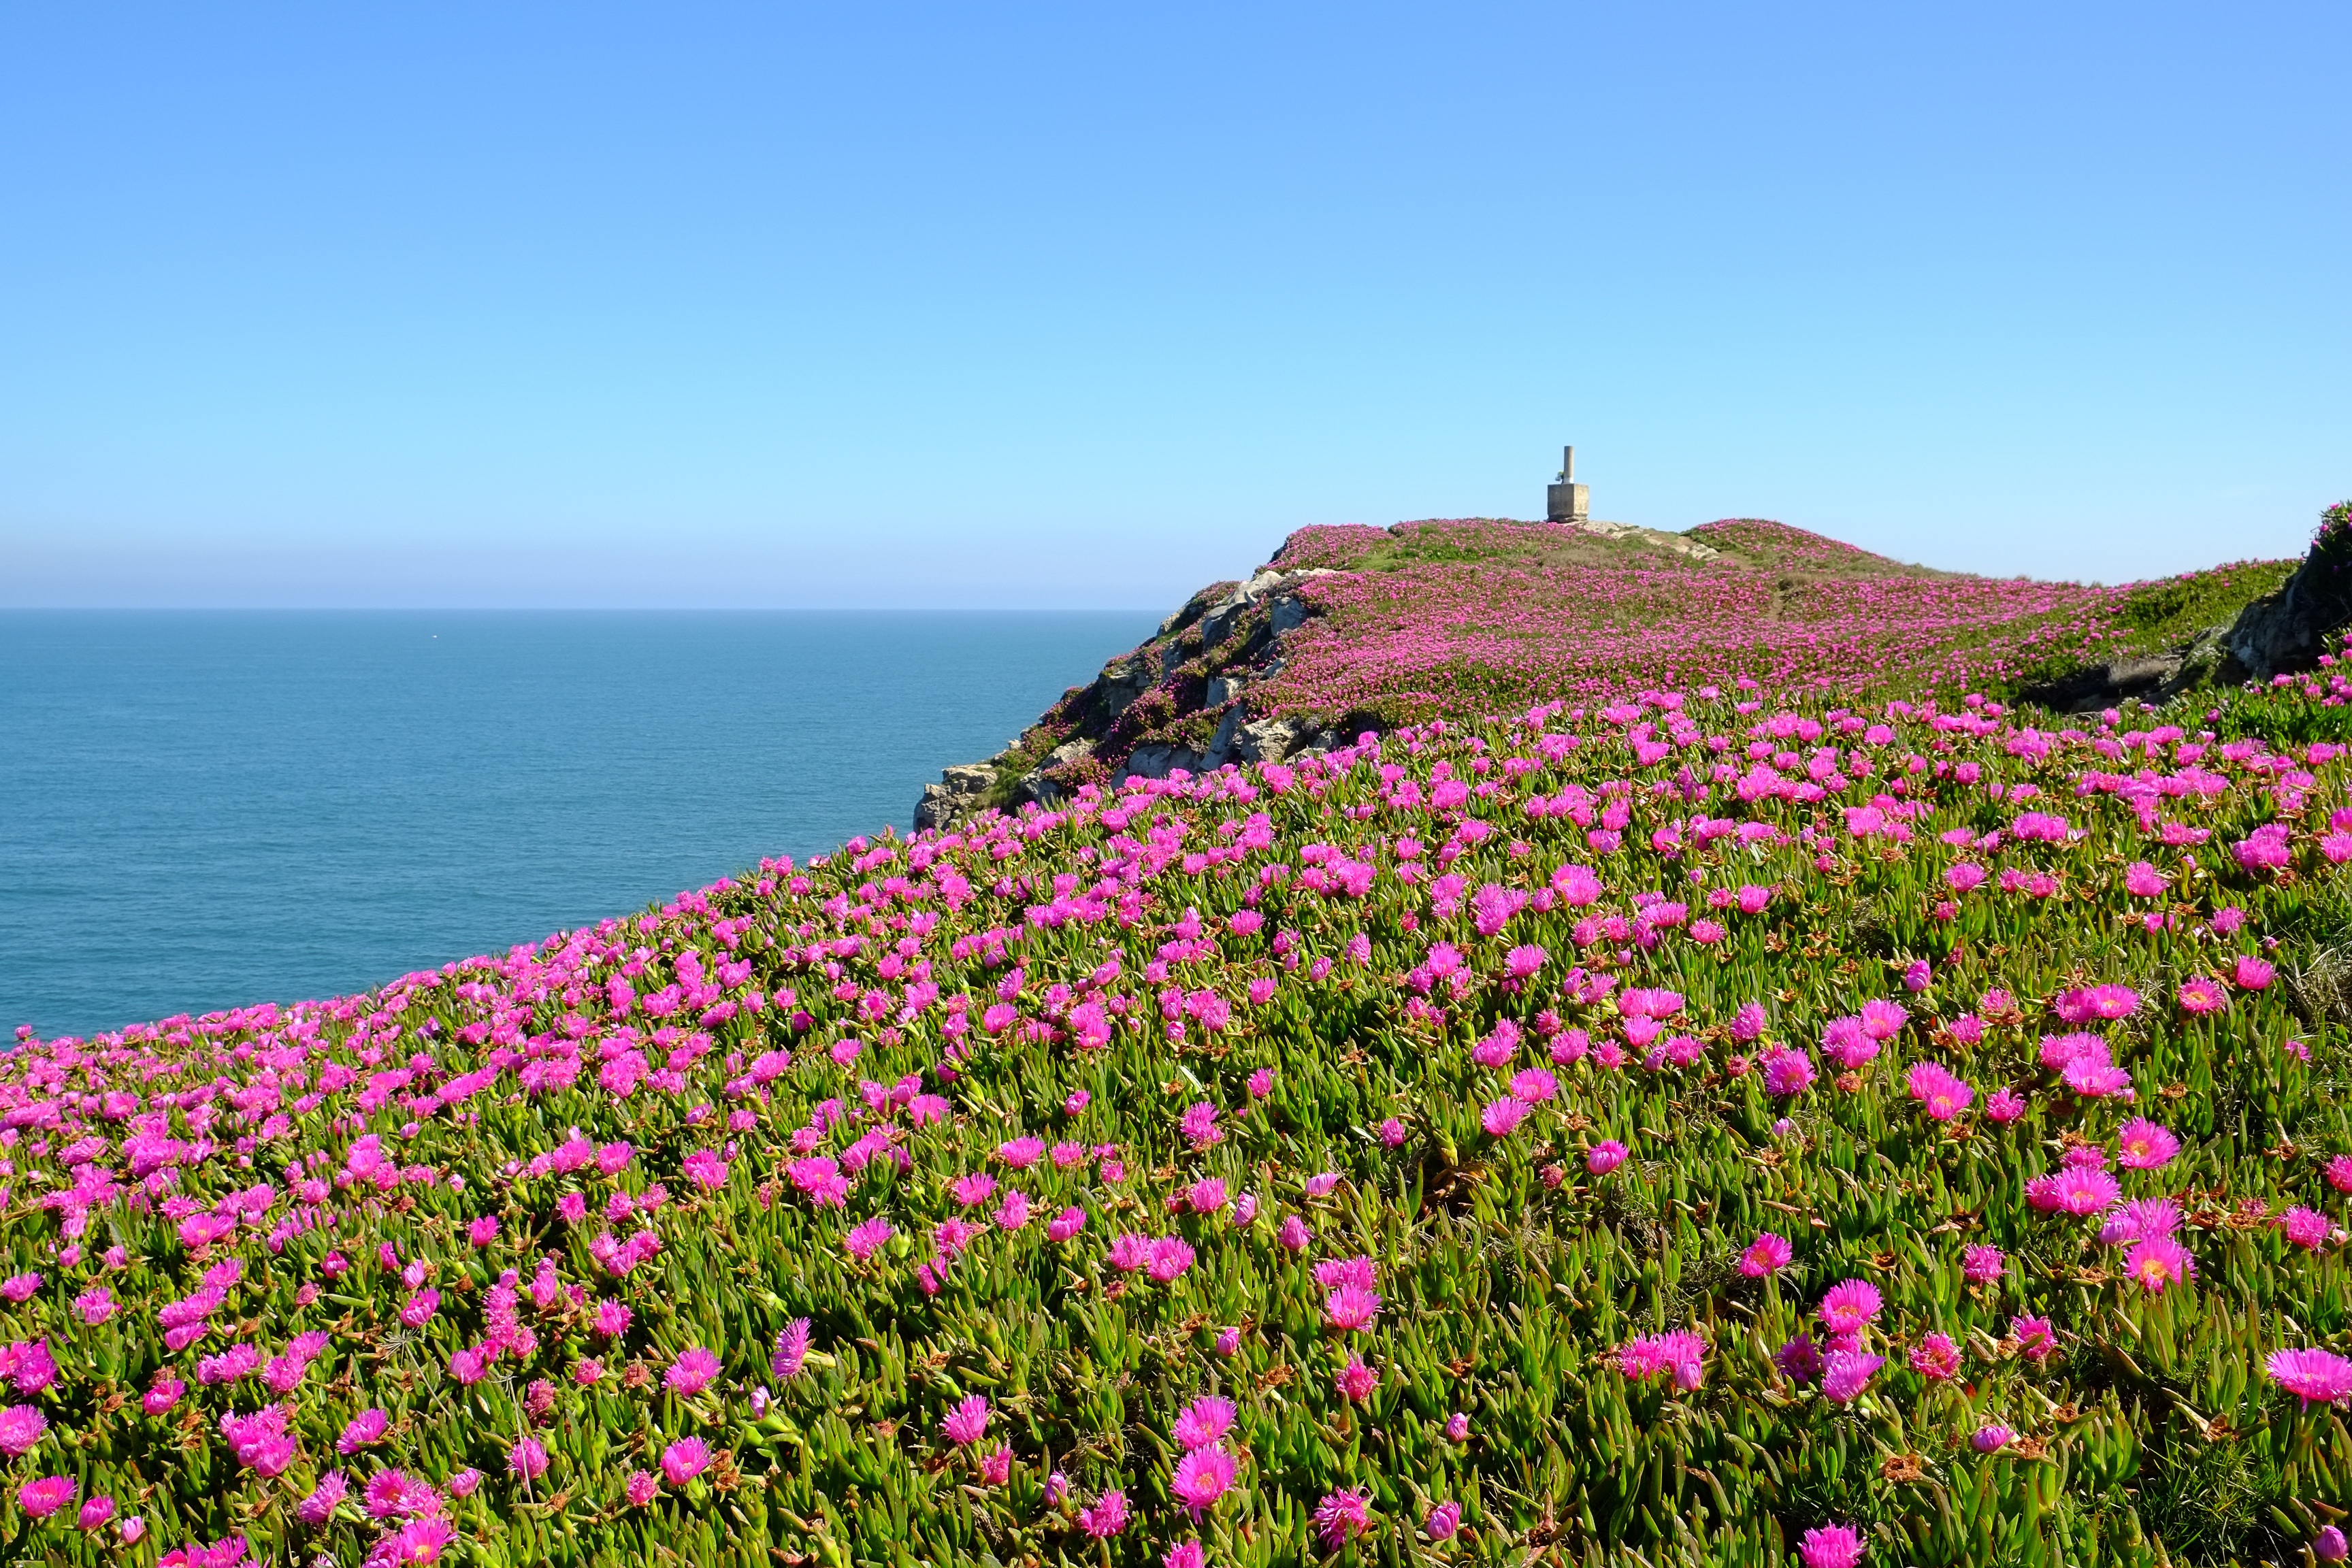
sea, coast, grass, horizon, plant, field, meadow, flower, cliff, flora, wildflower, flowers, grassland, plateau, habitat, ecosystem, flowering plant, land plant